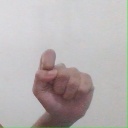
अक्षर: घ